Coming of Age Day

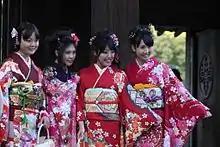
Women celebrate "seijin shiki", the modern day equivalent of genpuku.

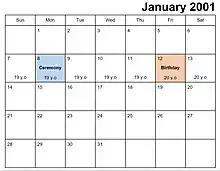
Coming of Age Ceremony 2001

During the ceremony, guest speakers give lectures, and commemorative gifts are presented. It is not sponsored by the Japanese government but by each municipality independently. Therefore, although the school-age system, which determines the eligibility for participation, is the same everywhere, some municipalities hold the event on days other than the Coming of Age Day. The age of adulthood was lowered from 20 to 18 on April 1, 2022. However, some municipalities continue to set the age eligible for participating in the ceremony at 20, while others have lowered it to 18.